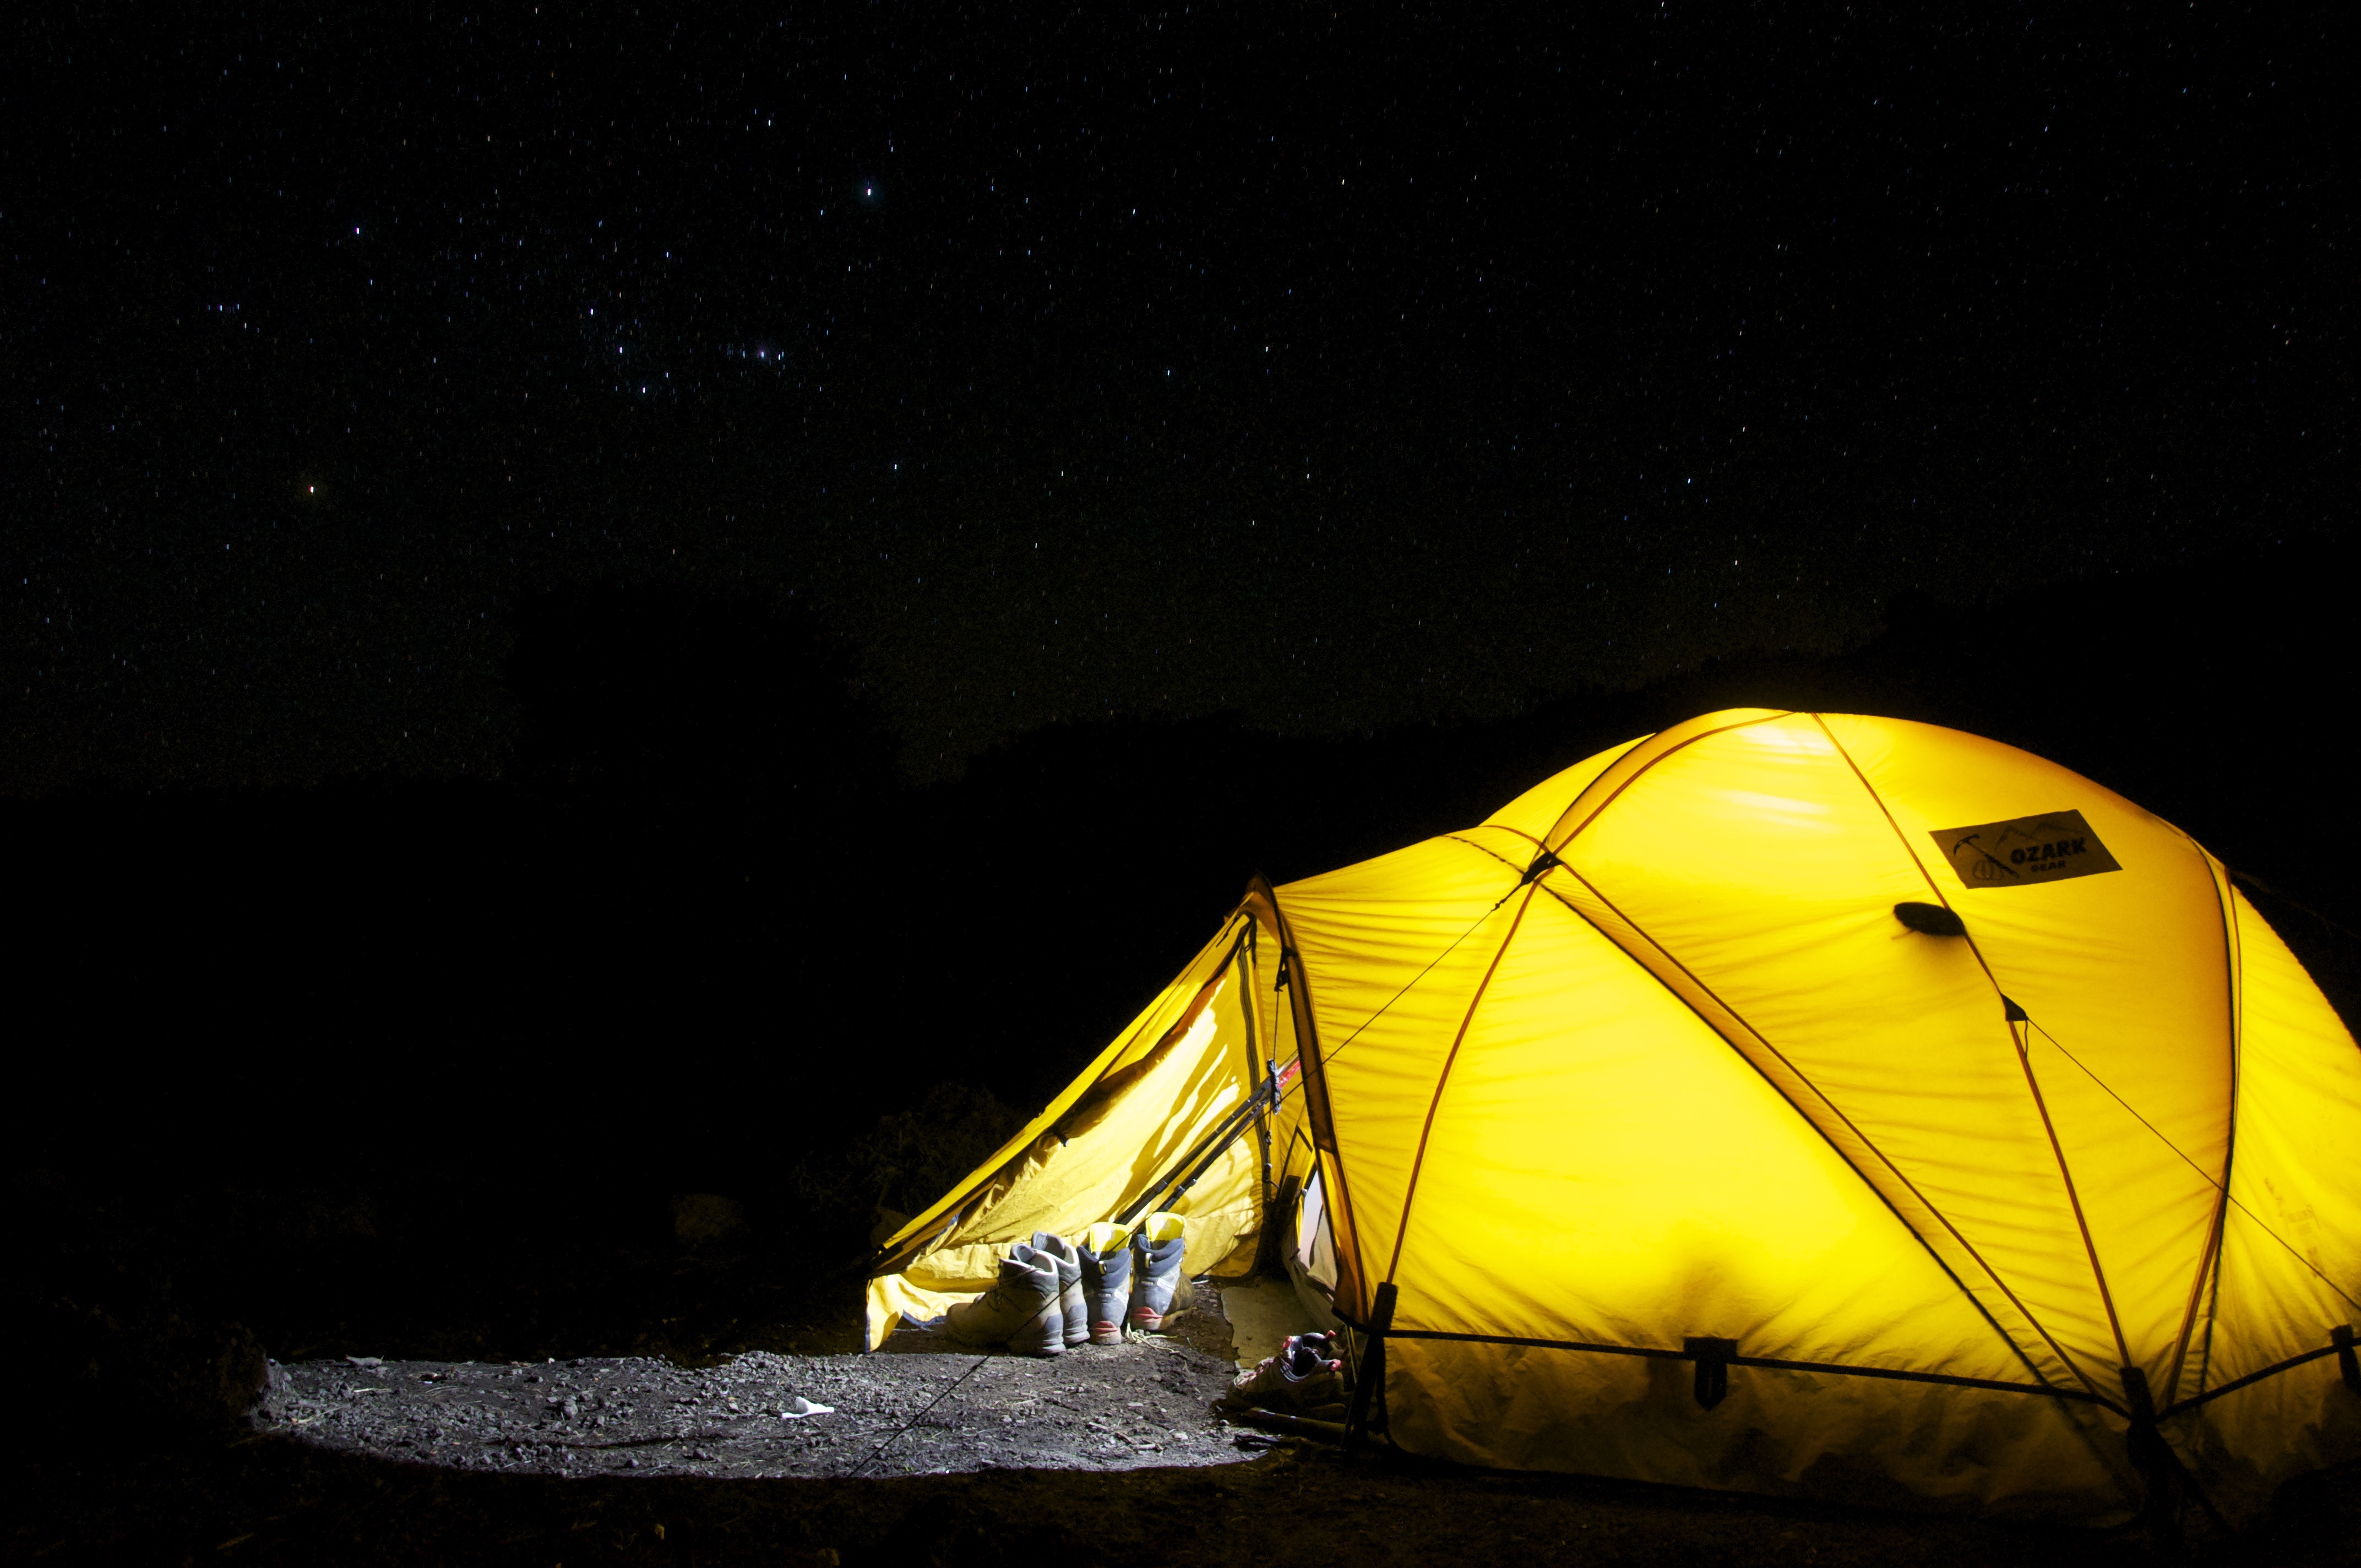
light, night, star, vehicle, darkness, yellow, camping, tent, expedition, camp, stay, atmosphere of earth, dome tent